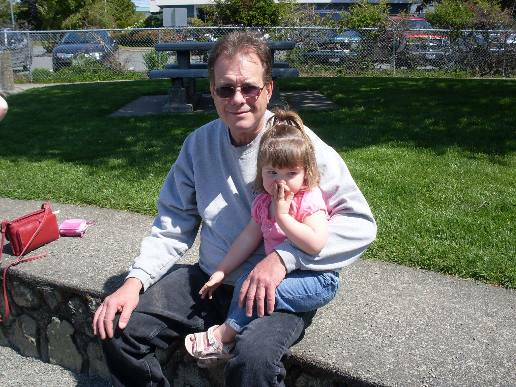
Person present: Yes